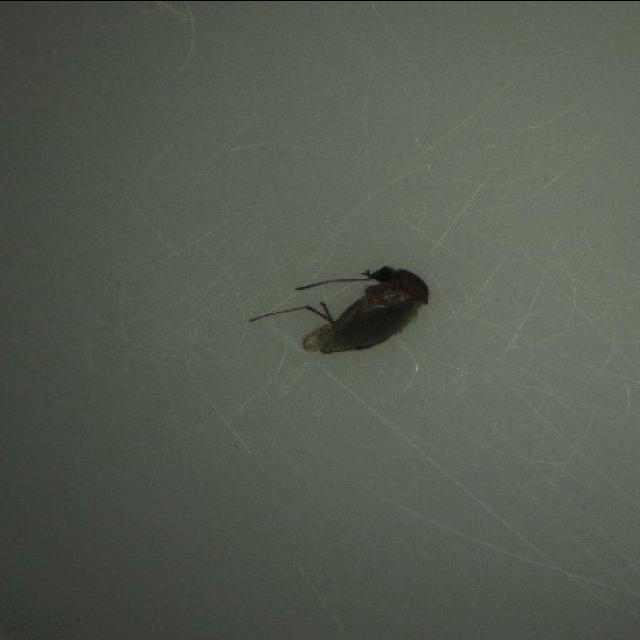
Species: culex_tritaeniorhynchus